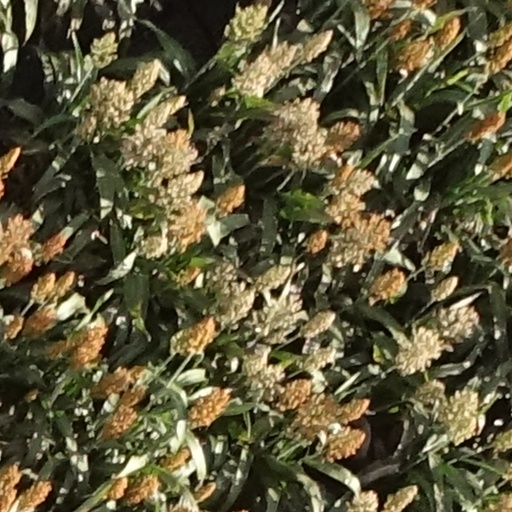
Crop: sorghum